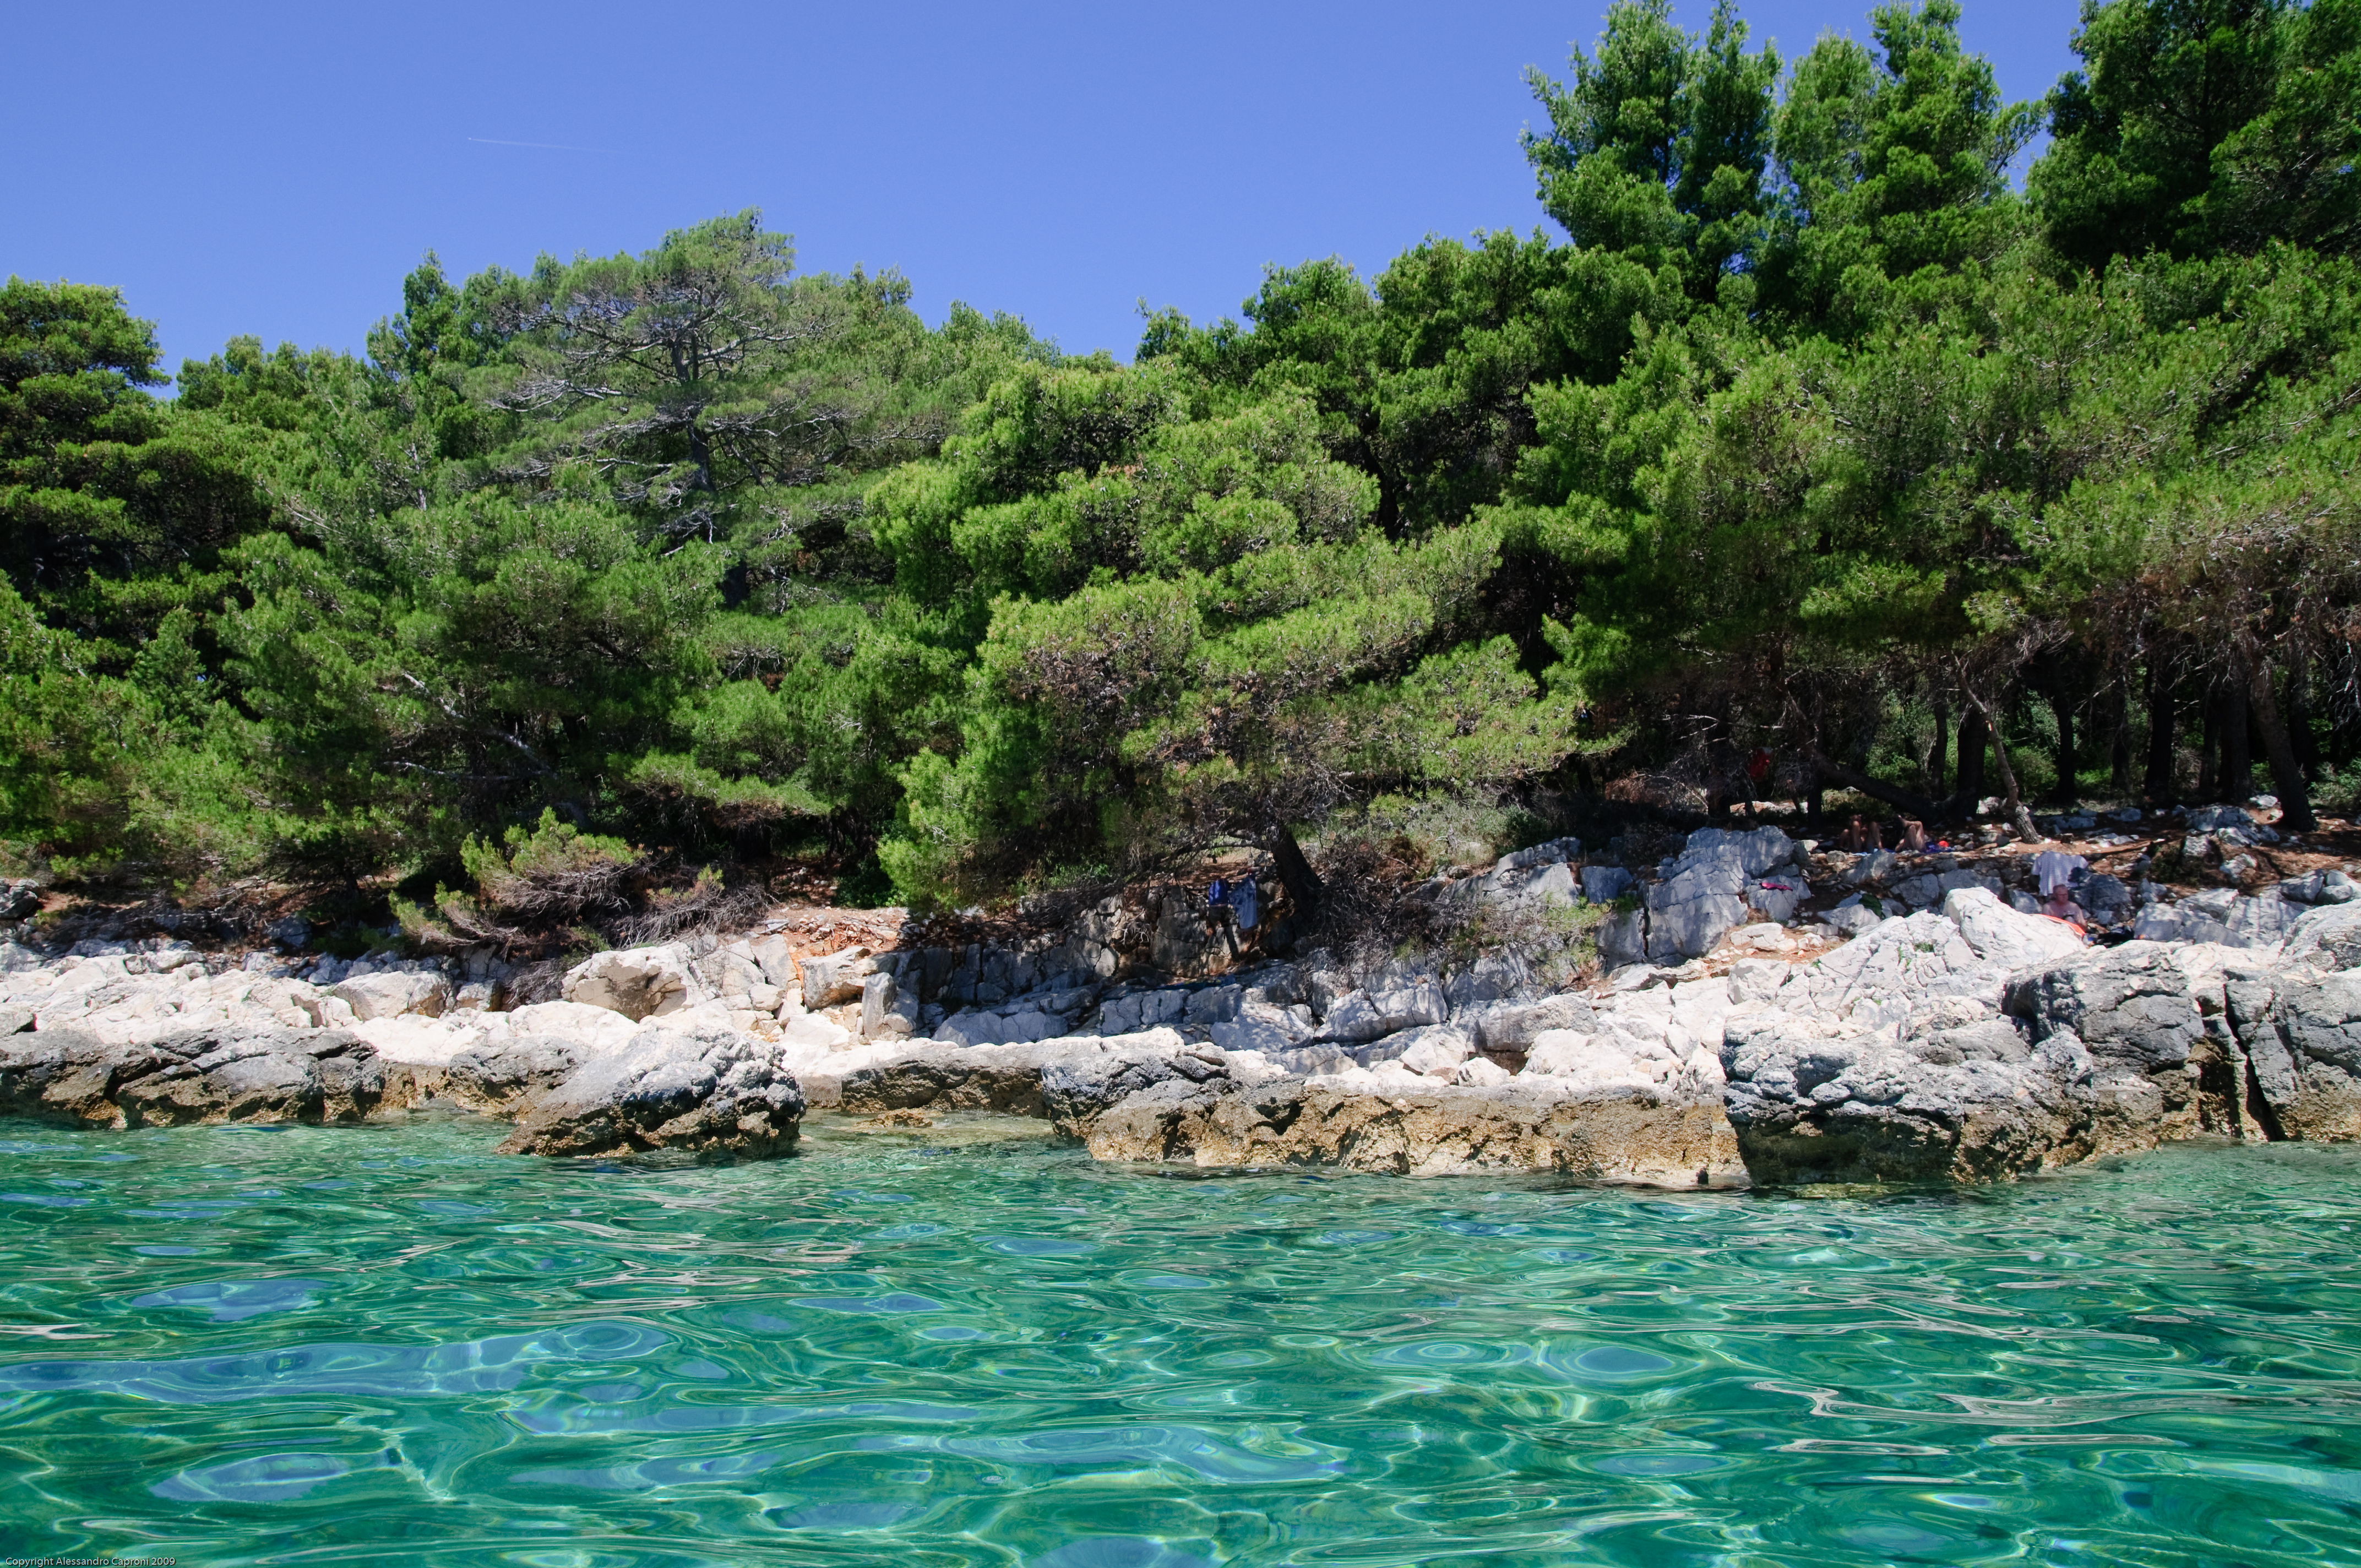
sea, coast, tree, wilderness, shore, river, cove, lagoon, bay, rapid, nikon, body of water, croatia, ecosystem, hvratska, rab, d300, landform, geographical feature